FC UTA Arad

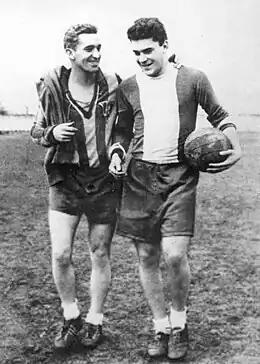
József Pecsovszky (left) won three league titles with UTA Arad

In 1954, Flamura Roșie secured its fourth league title under Braun-Bogdan’s guidance. The squad featured veterans like Dumitrescu, Mercea, Farmati, Kapás, and Serfözö, as well as players such as Francisc Kiss, Iosif Fuleiter, Radin Dușan, Ladislau Sereș, Toma Jurcă, Ilie Don, Gheorghe Váczi, Iosif Szakács, Nicolae Popa, Ion Manole, and Vichentie Birău.